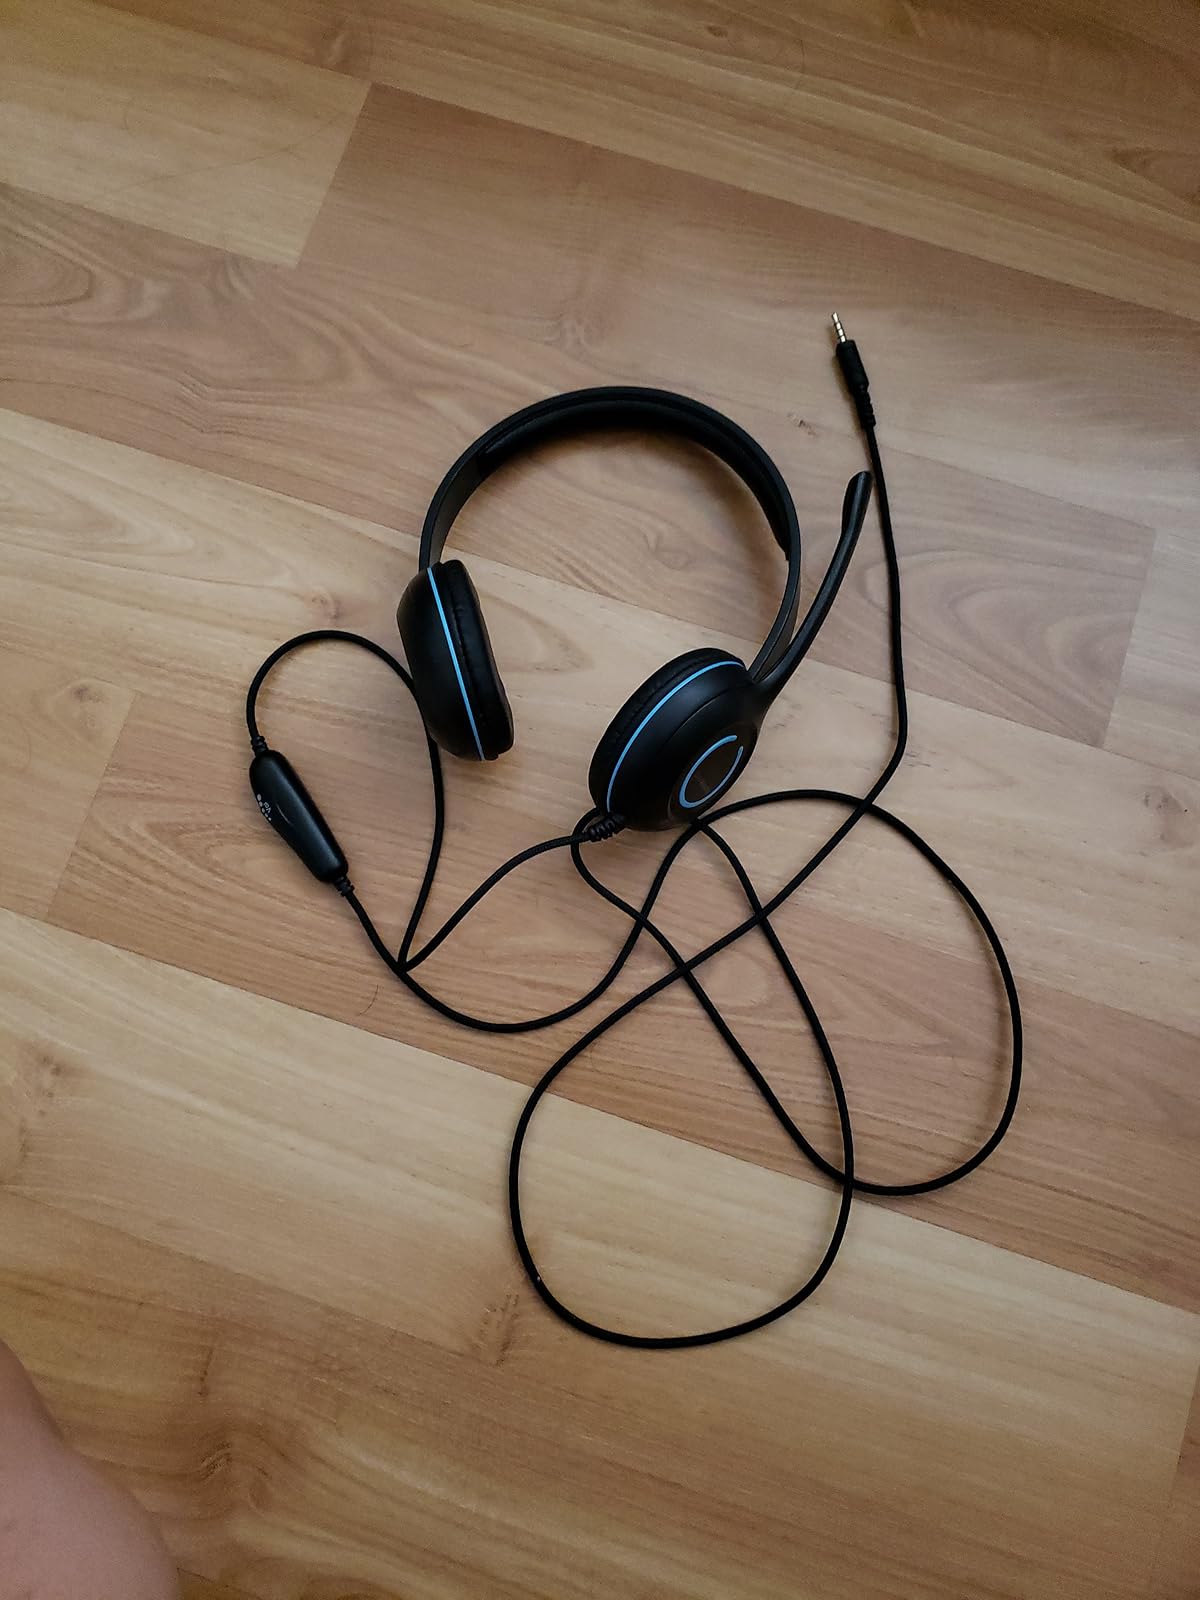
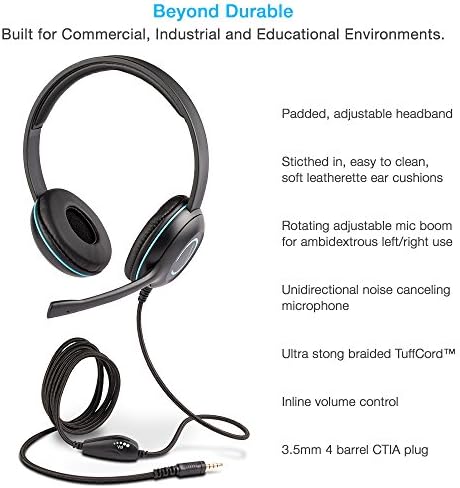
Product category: headphones
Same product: yes